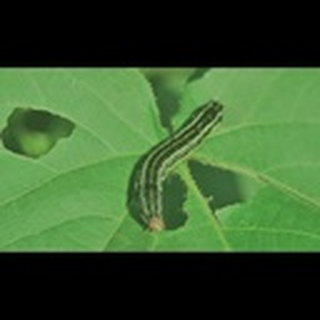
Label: cotton_army_worm